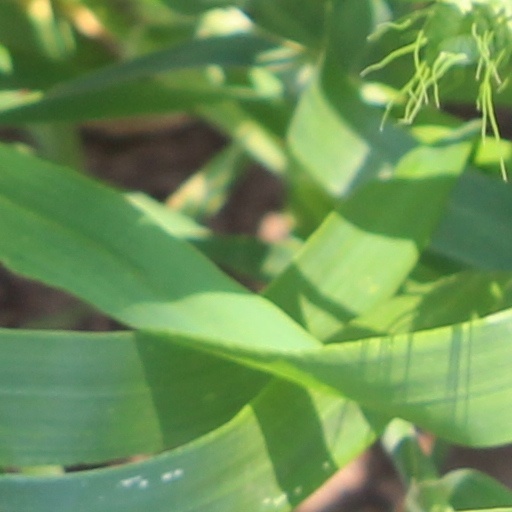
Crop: wheat